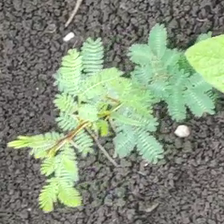
Weed species: Dwarf_cassia_(Chamaecrista pumila)